GEAR (theatre show)

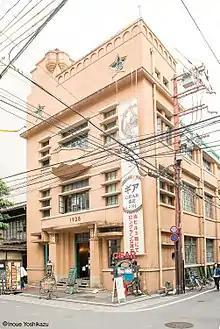
1928 Building, home of GEAR. Photo (c) and by Inoue Yoshikazu

The long-term theatre for GEAR is a building in downtown Kyoto called 1928. The building was built in 1928, and used to house the Kyoto branch of the Osaka Mainichi Newspaper. The building has many Art Deco embellishments and is a good example of Taisho Era Japanese architecture. It is designated a Kyoto City Tangible Cultural Property.